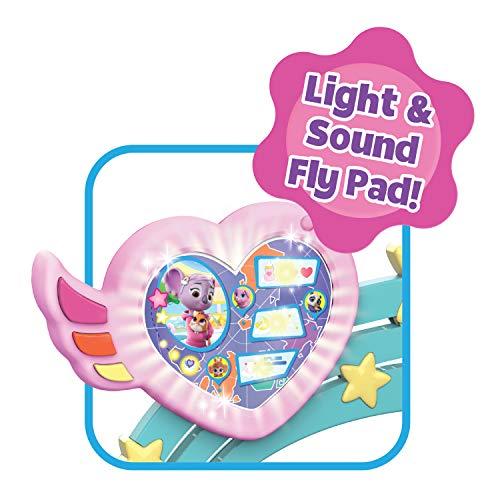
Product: T.O.T.S. Nursery Stroller Packaging
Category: Toys & Games | Dress Up & Pretend Play | Pretend Play
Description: Stroller includes one stroller, one articulated Mia figure, one bottle, one play bottle of baby powder, one rattle, treats, and stickers.
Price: $39.97
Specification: ProductDimensions:11x18.2x14.8inches|ItemWeight:8.55pounds|ShippingWeight:8.55pounds(Viewshippingratesandpolicies)|ASIN:B07WMT974T|Itemmodelnumber:49161|Manufacturerrecommendedage:36months-10years|Batteries:3AAAbatteriesrequired.(included)